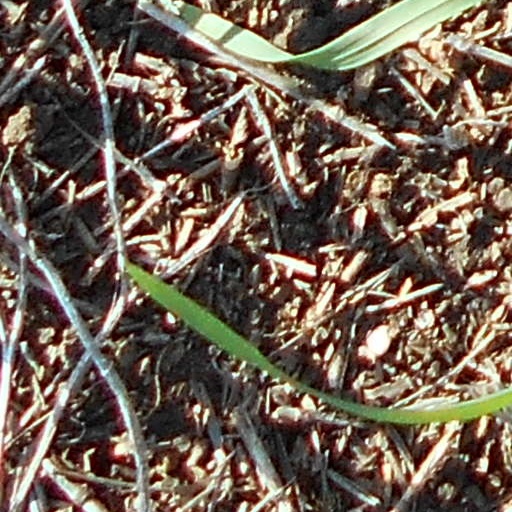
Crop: wheat